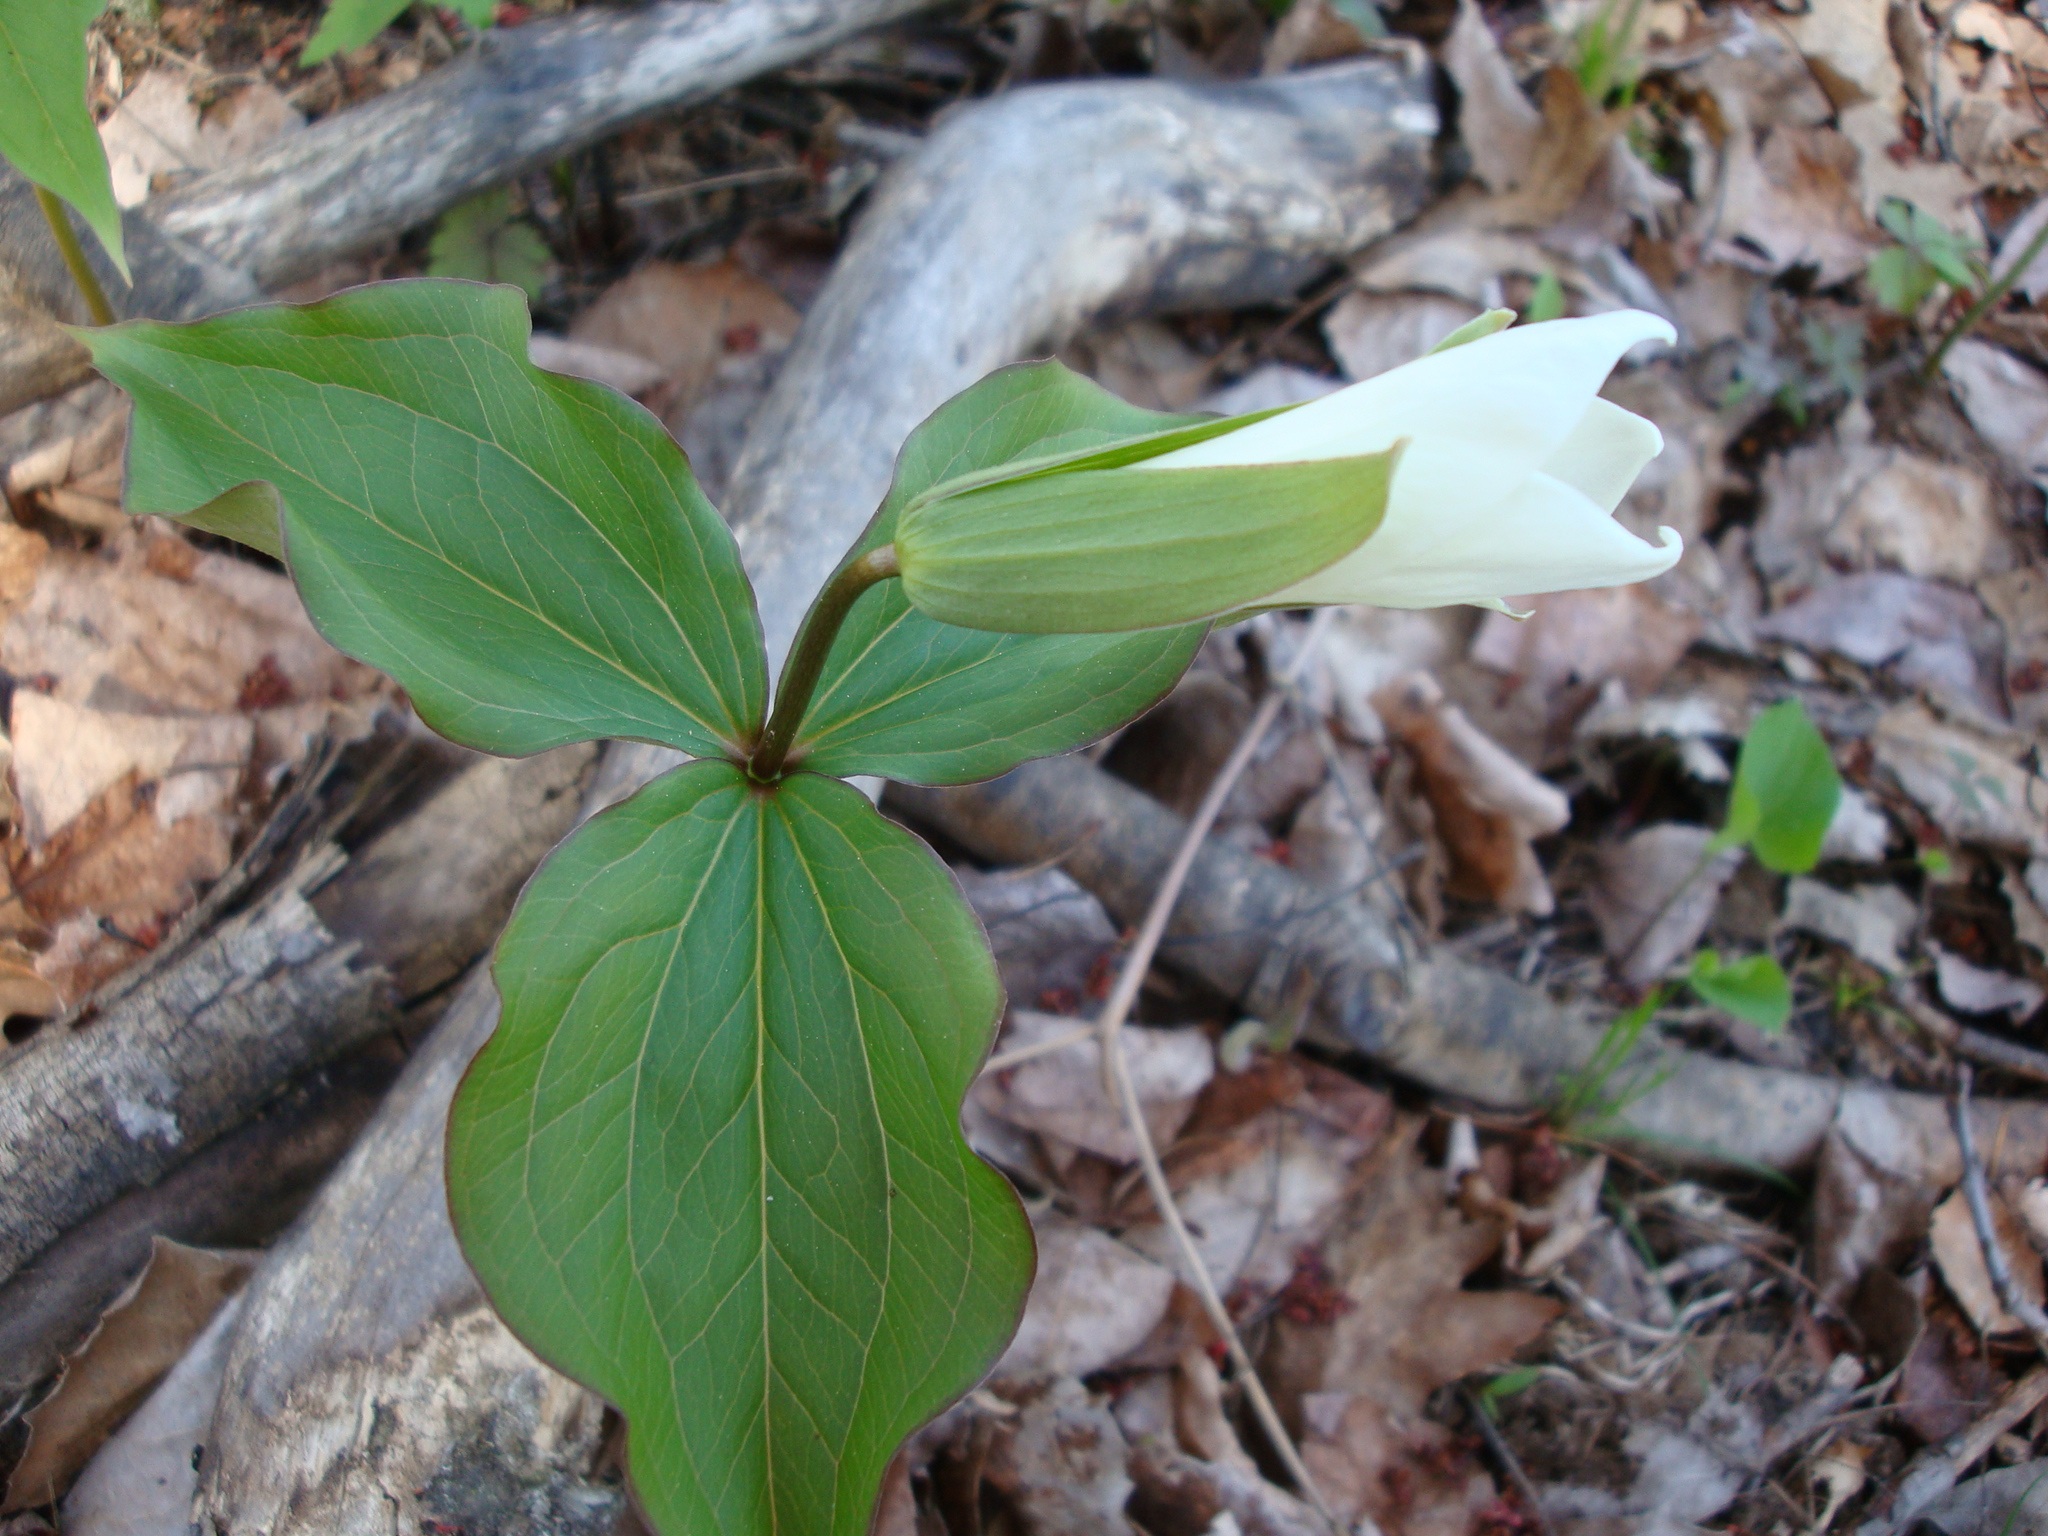
nature, plant, leaf, flower, wild, spring, herb, produce, botany, flora, wildflower, trillium, arum, flowering plant, land plant, fawn lily